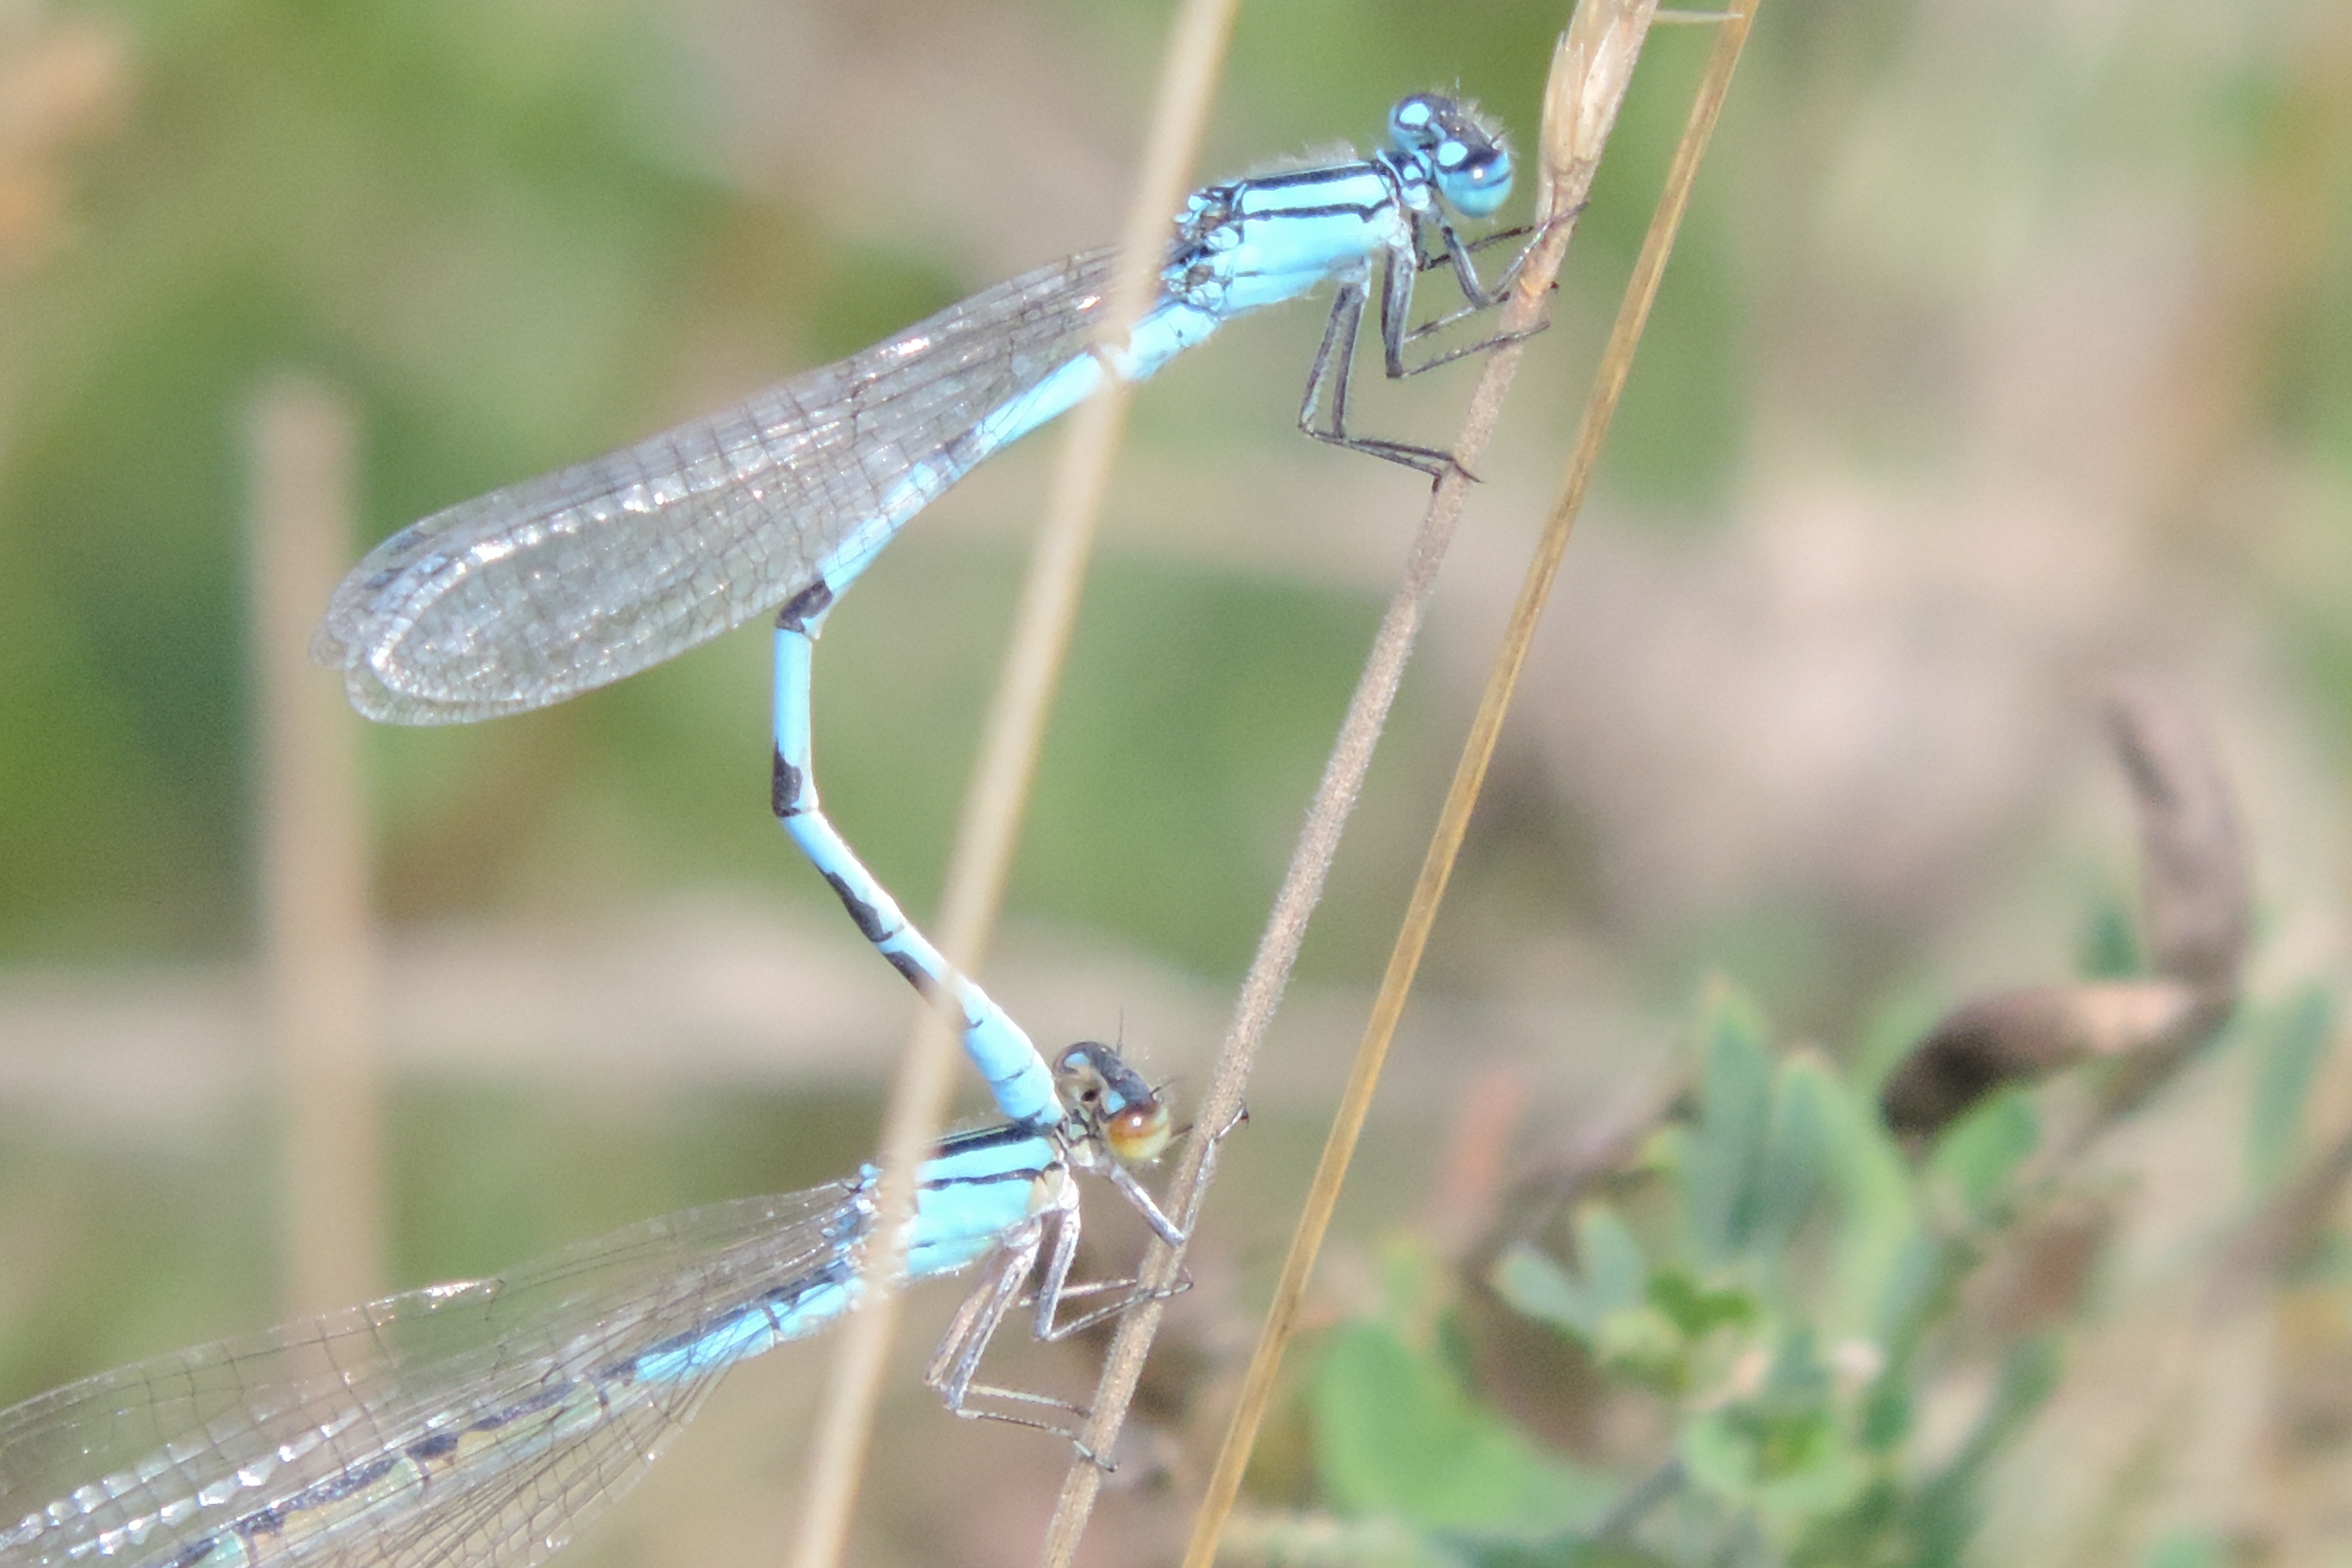
water, nature, wing, lake, pond, green, insect, couple, fauna, invertebrate, close up, dragonfly, pair, damselfly, connectedness, nature conservation, macro photography, arthropod, dragonflies, pairing, plant stem, dragonflies and damseflies, lycaenid, net winged insects